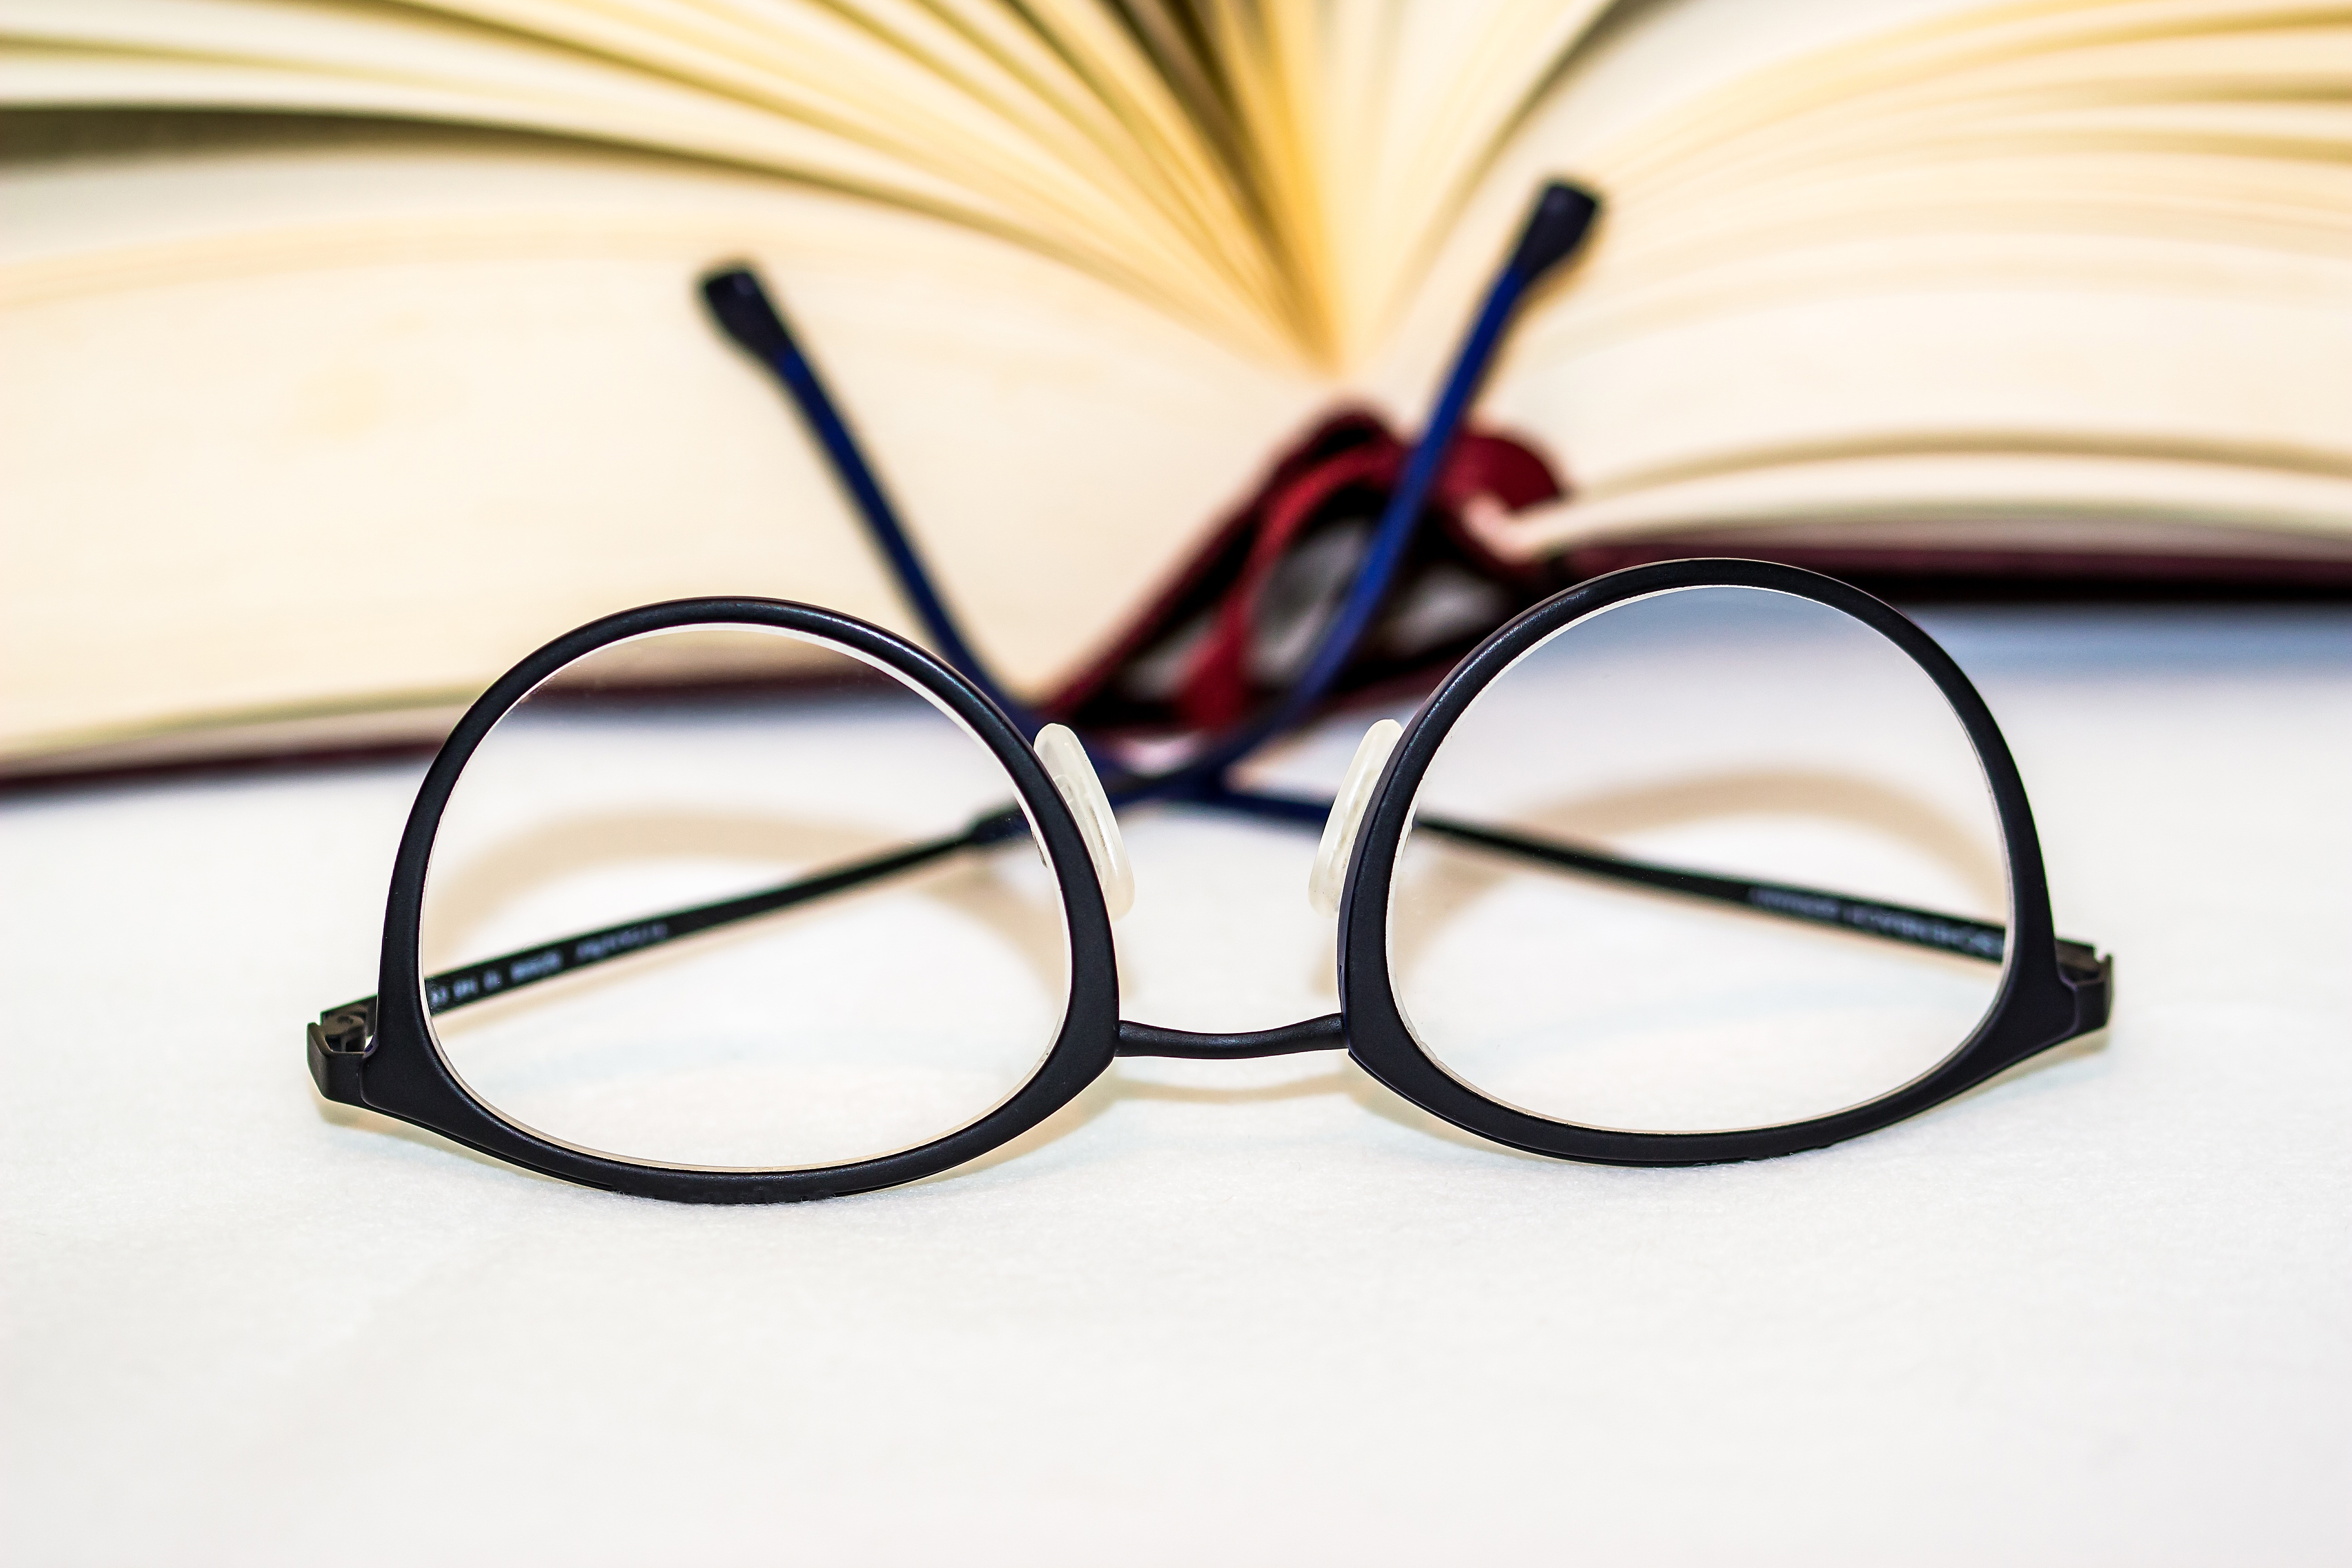
eyewear, glasses, personal protective equipment, vision care, Transparent material, Eye glass accessory, sunglasses, spectacle, optometry, still life photography